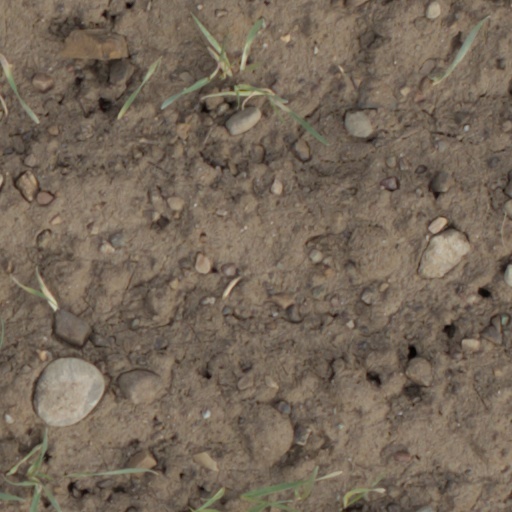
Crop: wheat